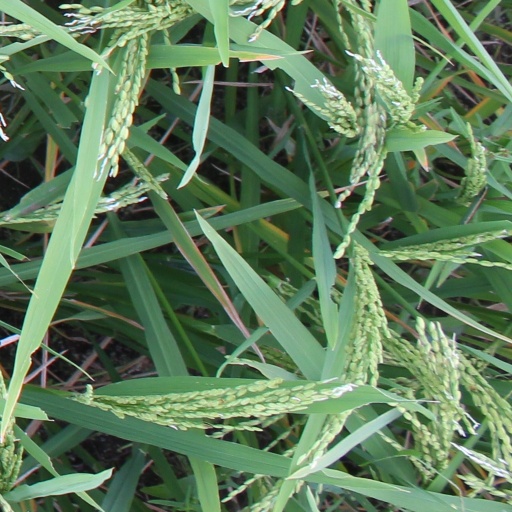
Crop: rice